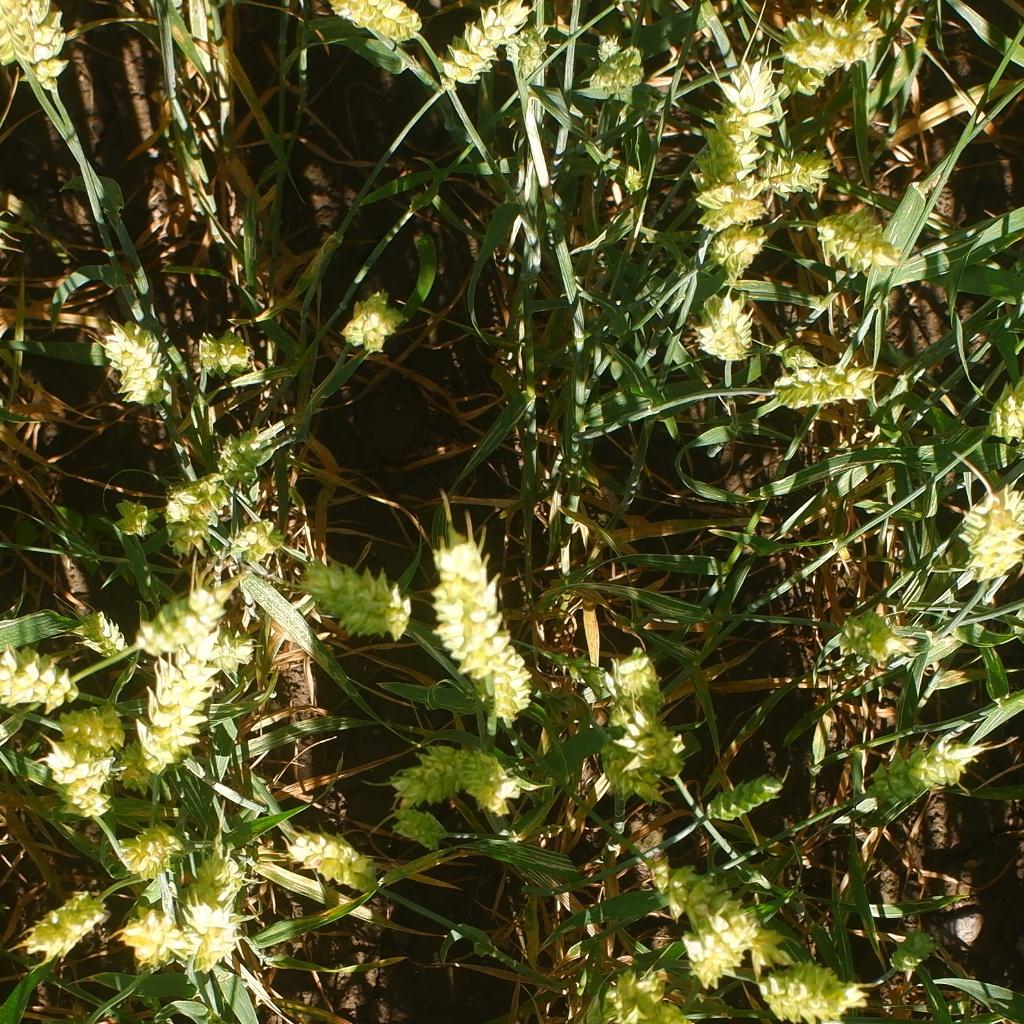
Country: Norway
Location: NMBU
Wheat development stage: Ripening